Warton, Warwickshire

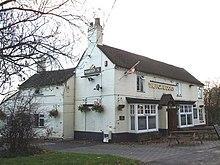
The Fox & Dogs pub

Warton is a village in the North Warwickshire district of Warwickshire, England. It is five miles east of Tamworth and four miles north-west of Atherstone, and is in the civil parish of Polesworth. Warton is a small village, which, being surrounded by rivers, may derive its name from Waverton (Water village). There is still a Waverton Avenue in the village, even though the street was actually constructed in the 1960s. The village has grown considerably since the 1960s, when its character was changed after an inflow of overspill families from Birmingham. Although small, the village has a pub (The Office - The old Fox and Dogs pub and adjoining land is being converted to houses), as well as a Working Men's Club. There is one shop – Maypole Stores (now called Top Shop), named after the Maypole that stood at the highest point of the village. In the 1980s, there were several shops, but all but one have now closed. Up until the late 1990s, there were two functional shops in the village, but the most northern one was converted into a residential property by its owner.